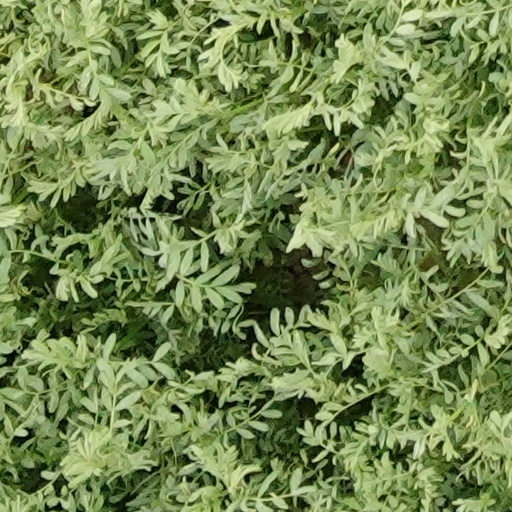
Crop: wheat